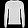
Label: Pullover